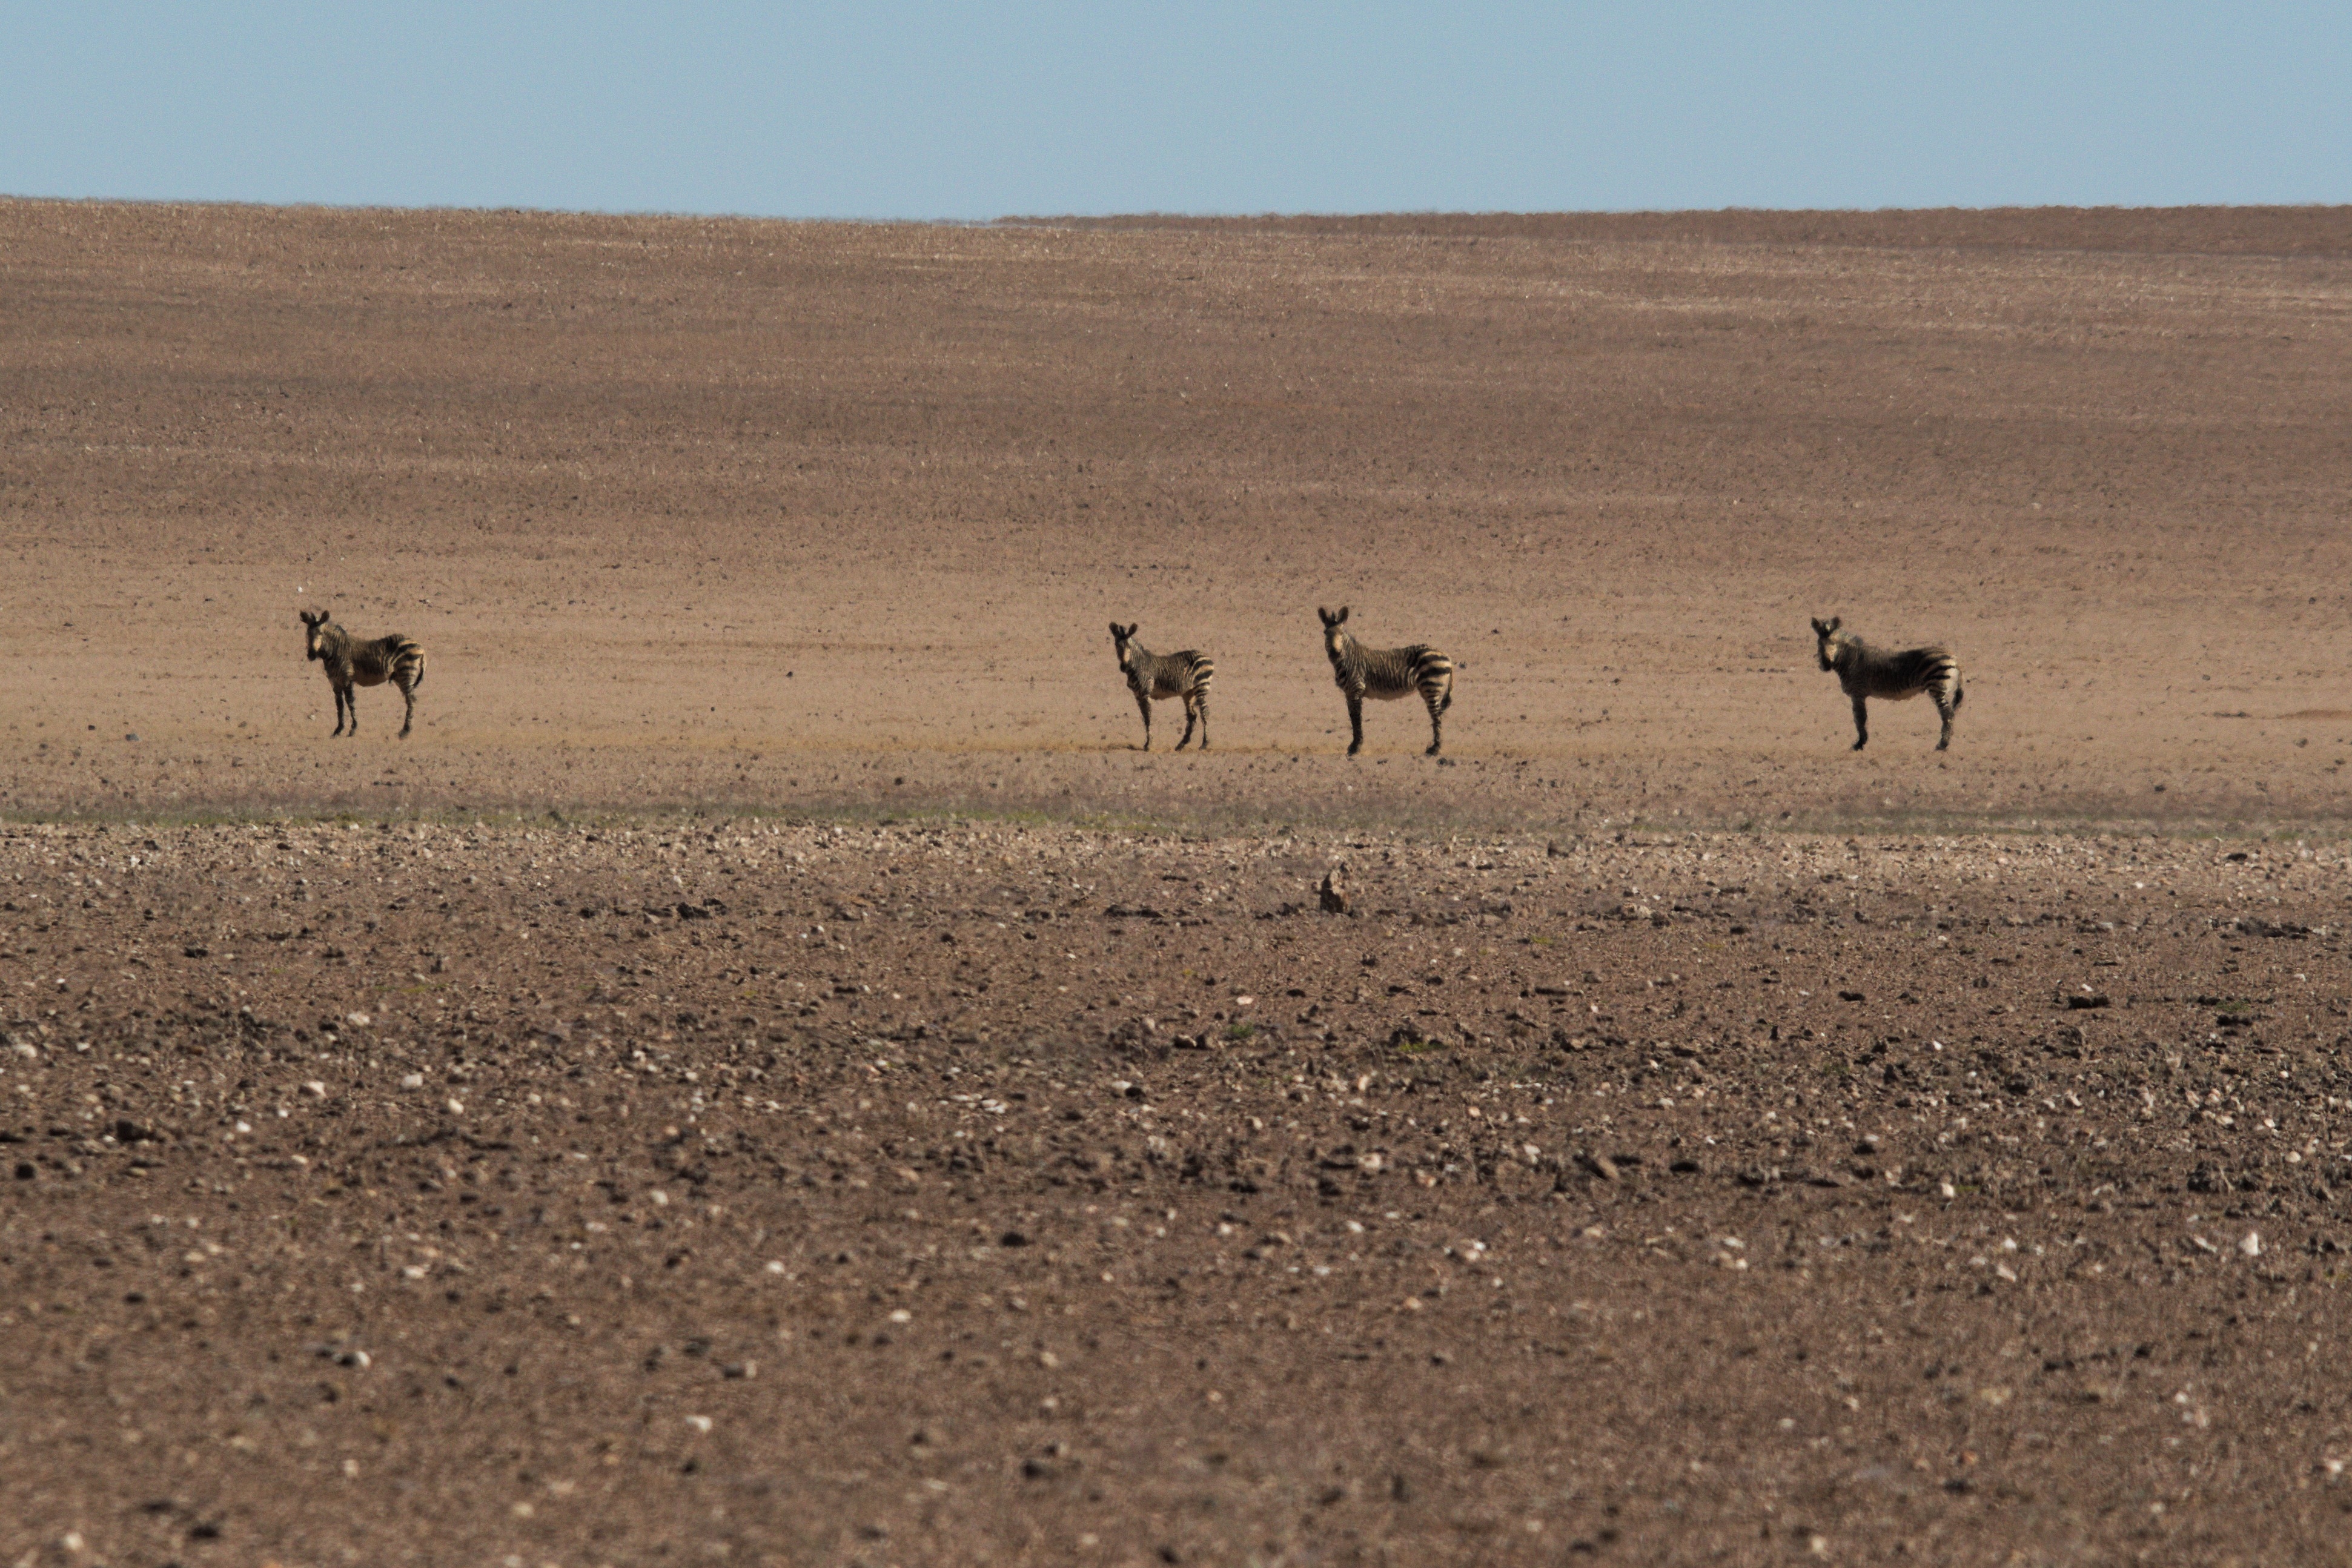
landscape, field, prairie, desert, adventure, wildlife, camel, herd, soil, heat, fauna, savanna, plain, grassland, safari, ecosystem, drought, zebras, steppe, natural environment, aeolian landform, camel like mammal, ecoregion